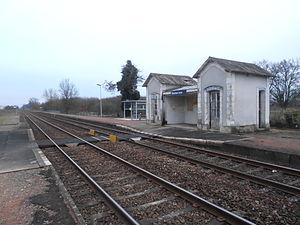
L'aubette de l'autre côté de la gare